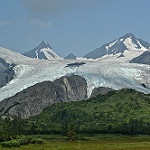
Label: glacier